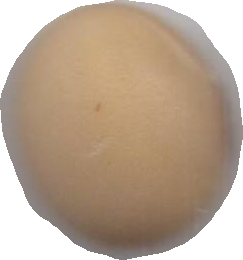
Variety: Anjasmoro